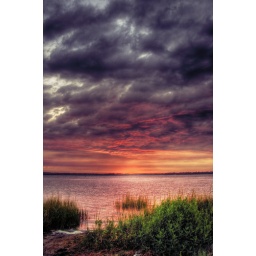
sunrise over the white oak river